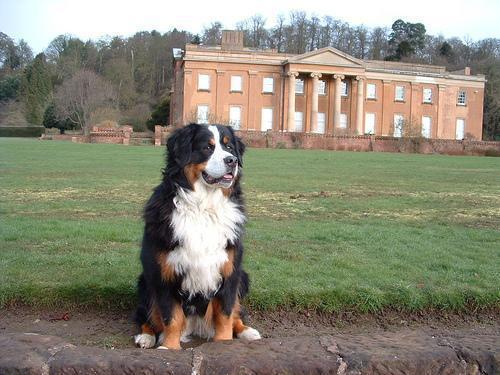
Bernese_mountain_dog